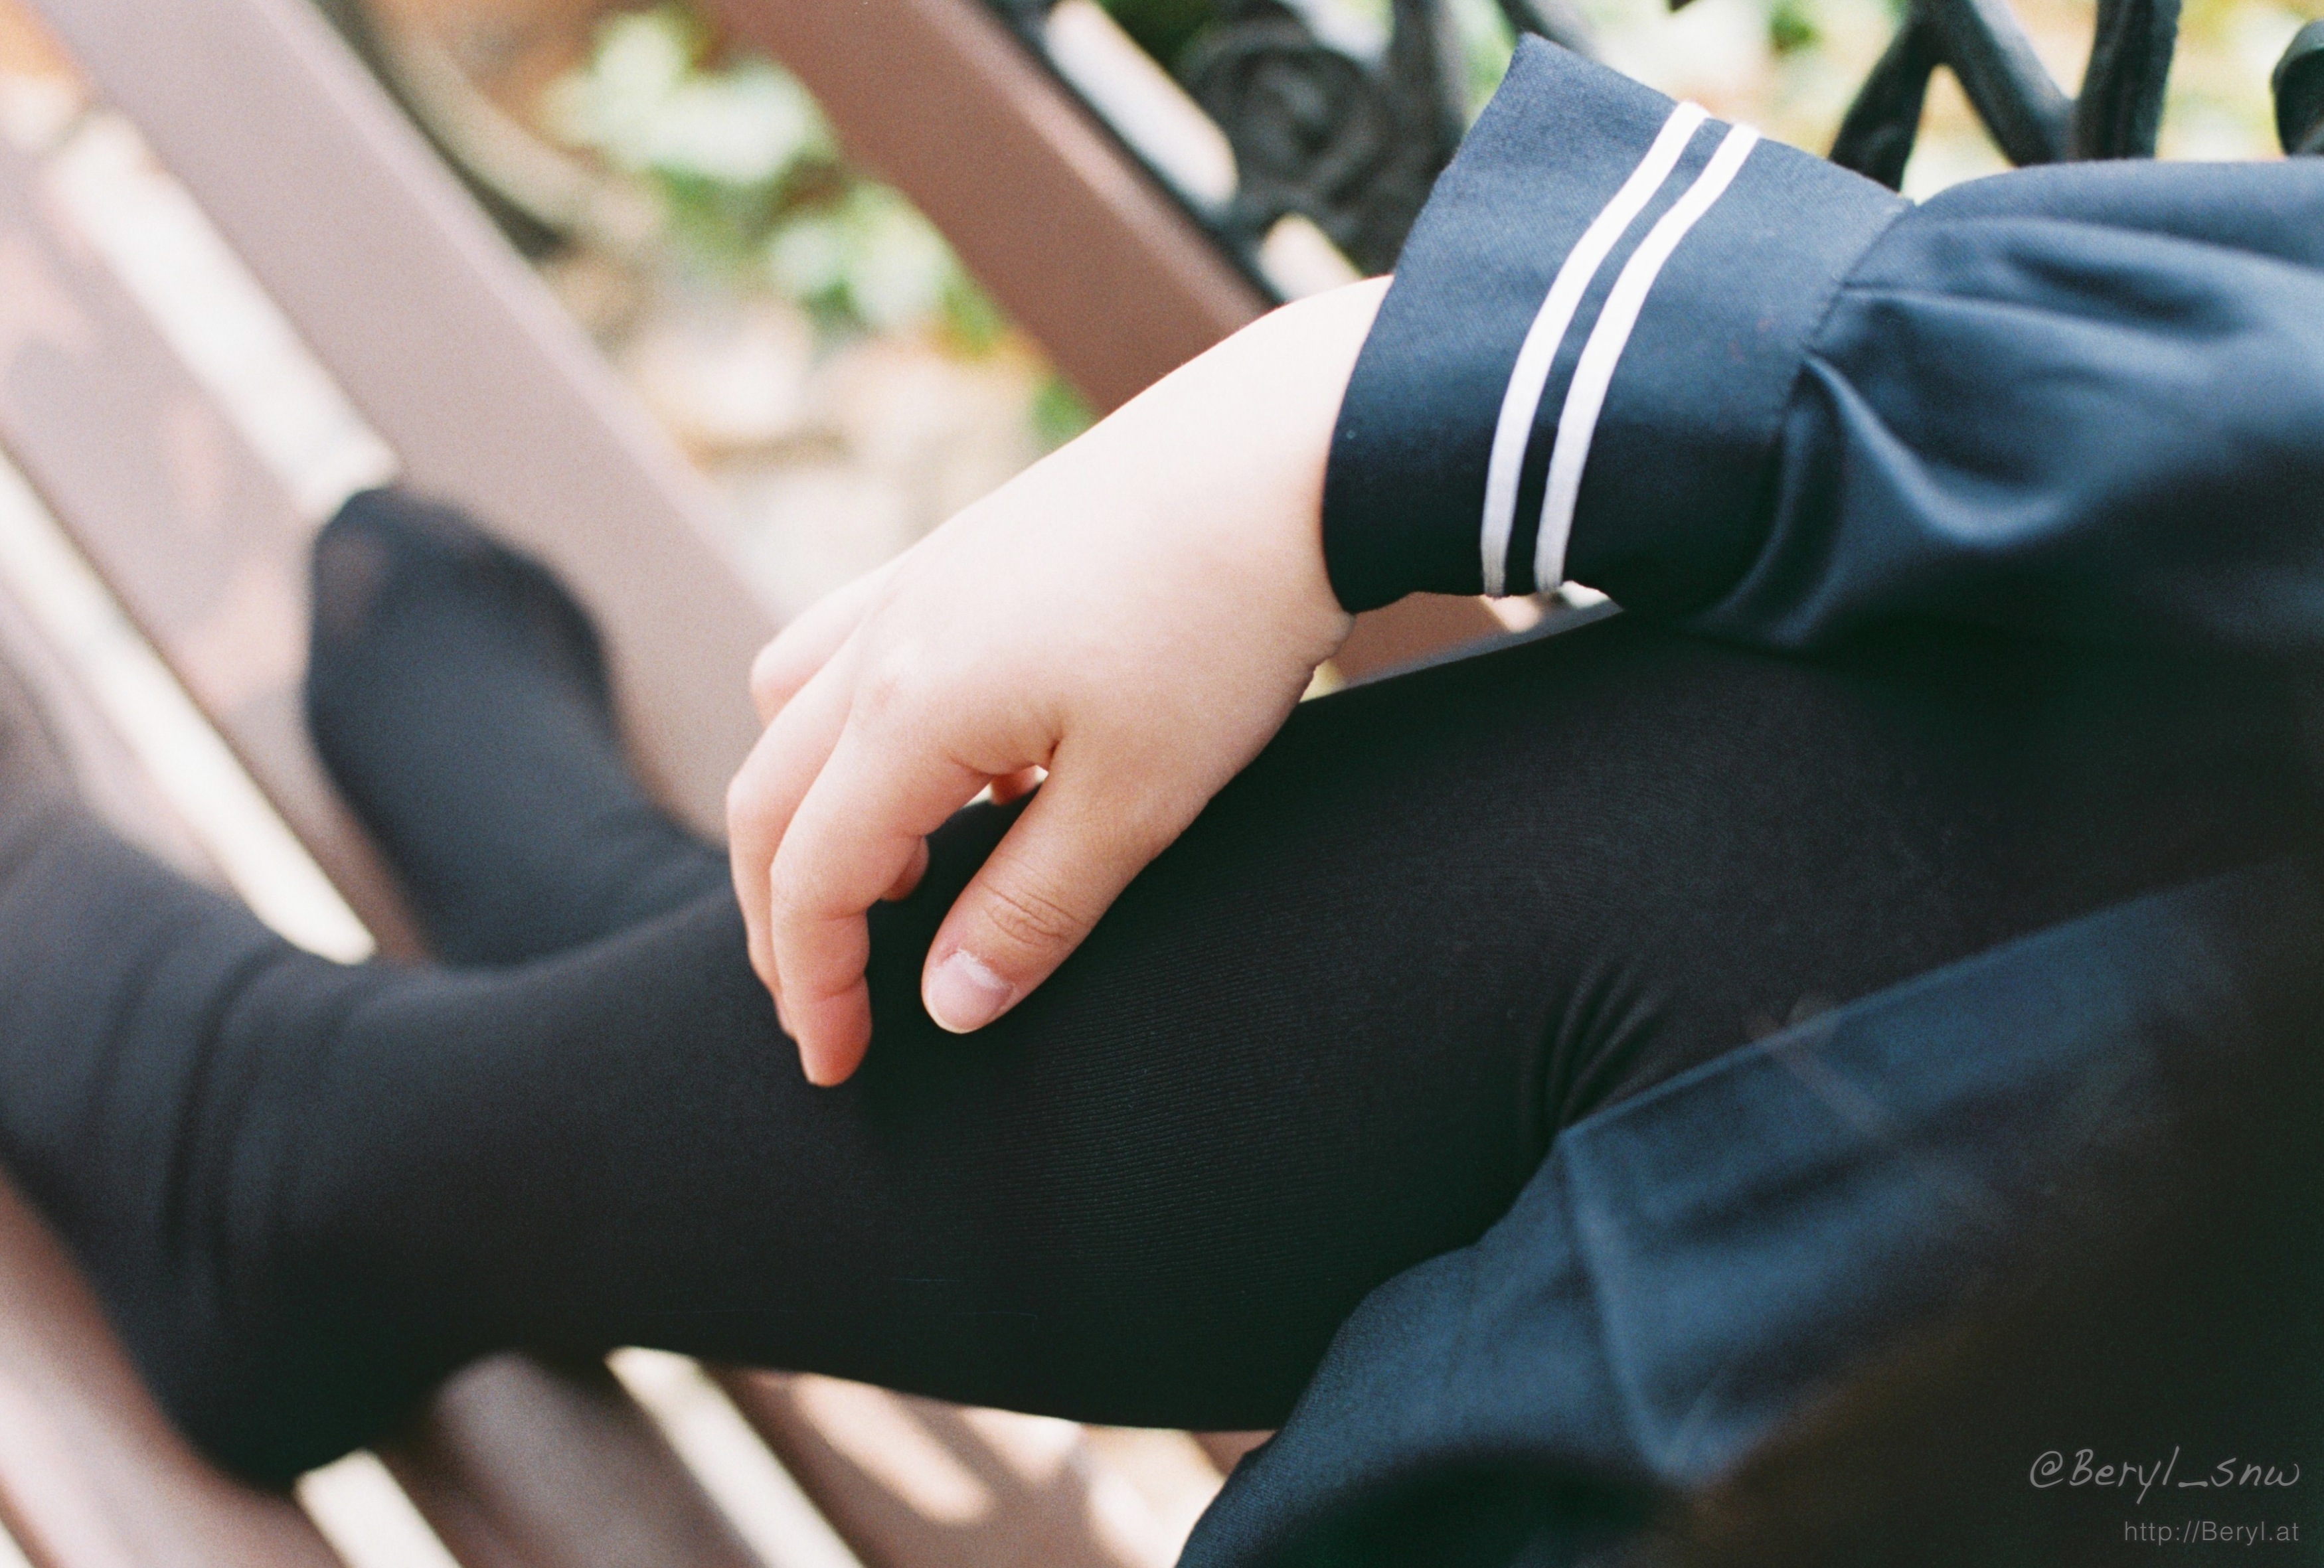
hand, man, winter, girl, white, feet, cute, film, leg, portrait, finger, youth, foot, nikon, black, arm, bride, groom, ceremony, 50mm, f14, 35mm, legs, darkblue, faceless, uniform, canton, school, nikkor, body, china, longhair, guangdong, socks, tights, pantyhose, 135, schoolgirl, schooluniform, sailor, teen, highschool, f3, opaque, 200, ritzcrystal, interaction, sense